Filip Totyu

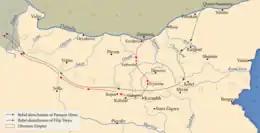
Actions of the rebel detachments of Panayot Hitov and Filip Totyu in 1867.

In Wallachia, he got to know Georgi Rakovski and came to realize the need for an organized struggle against the Ottoman rule. On 17 May 1867 he crossed the Danube at Svishtov with a band of 35, with the intention reach the Balkan Mountains and join forces with Panayot Hitov's band which had moved into Bulgaria on 29 April. In Svishtov, the band was joined by several other volunteers and proceeded to move southward. In a forest at Varbovka, near Sevlievo, however, Totyu's detachment was surrounded by Ottoman military units and bashi-bazouks, with one volunteer reportedly facing 60 Turks. During the night, the survivors fled into the mountains, where, near what is today Botev Peak, Totyu and four of his men managed to meet Hitov's remaining forces and head to Serbia, where they participated in the Second Bulgarian Legion. Afterwards Totyu lived in Romania, constantly persecuted and arrested and forced to move to Russia, where he lived for longer and received a state pension. In 1875, at the time of the Herzegovinian rebellion, Hristo Botev was sent to Southern Russia by the Bulgarian Revolutionary Central Committee to collect funds and recruit Bulgarian emigres and Filip Totyu in particular. He agreed to participate in a Bulgarian uprising and left for Romania, but the suppression of the Stara Zagora Uprising meant his idea to aid the revolutionaries with a band was thwarted. In 1876 he aided the Serbs in the Serbo-Turkish conflict and invaded northwestern Bulgaria with his detachment, but he was repulsed and returned to Russia, only to participate in the Russo-Turkish War of 1877-78, which led to the Liberation of Bulgaria.